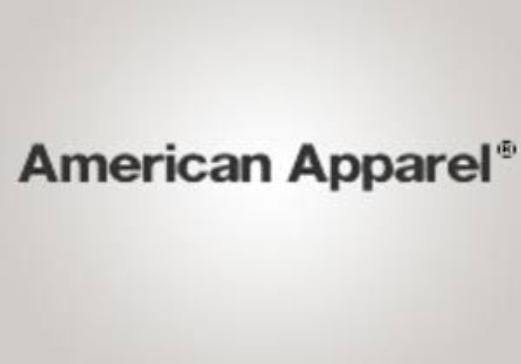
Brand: American Apparel
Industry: Clothes